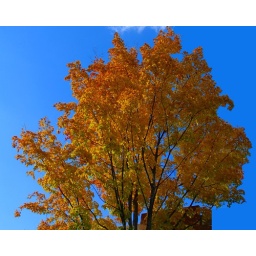
Sarah's version of Boston Autumn golden leaf color against blue sky